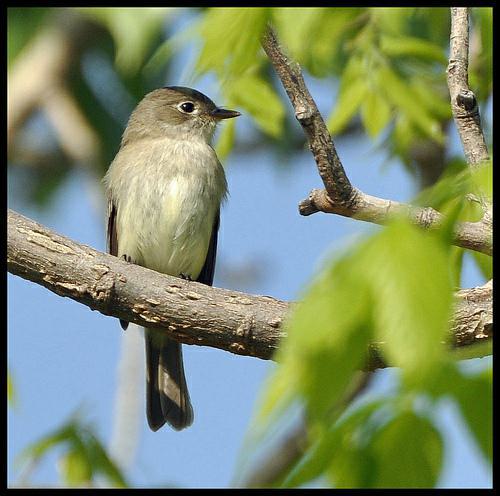
A photo of a least flycatcher